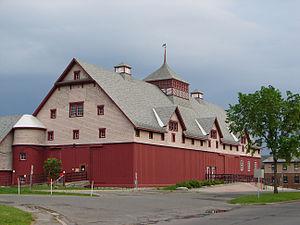
Cet article recense les lieux patrimoniaux d'Ottawa inscrits au répertoire des lieux patrimoniaux du Canada, qu'ils soient de niveau provincial, fédéral ou municipal.
Voici la liste des lieux historiques nationaux du Canada situé à Ottawa. En mars 2011, on compte 25 lieux historiques nationaux à Ottawa, dont deux sont administrés par Parcs Canada. De ce nombre, il faut rajouté aussi deux sites qui ont perdu leur désignations.